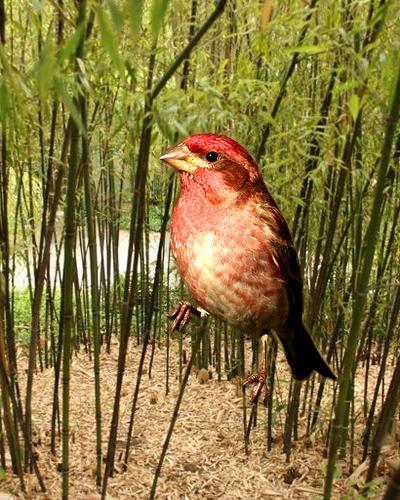
Bird species: Purple_Finch
Bird type: landbird
Background: land